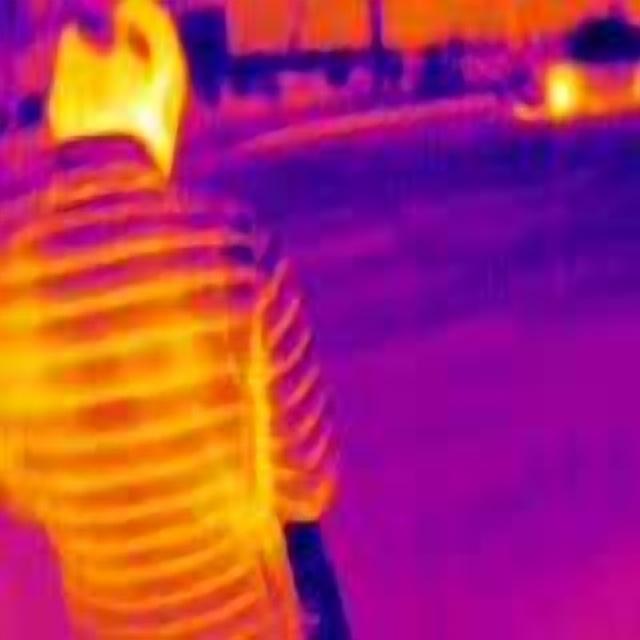
Detected objects:
label: person